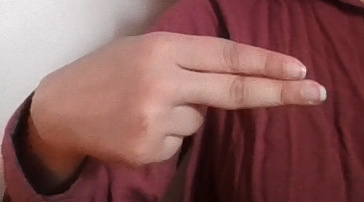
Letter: ain